Saint-Martin-du-Tartre

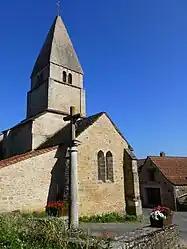
The church in Saint-Martin-du-Tartre

Saint-Martin-du-Tartre is a commune in the Saône-et-Loire department in the region of Bourgogne-Franche-Comté in eastern France.